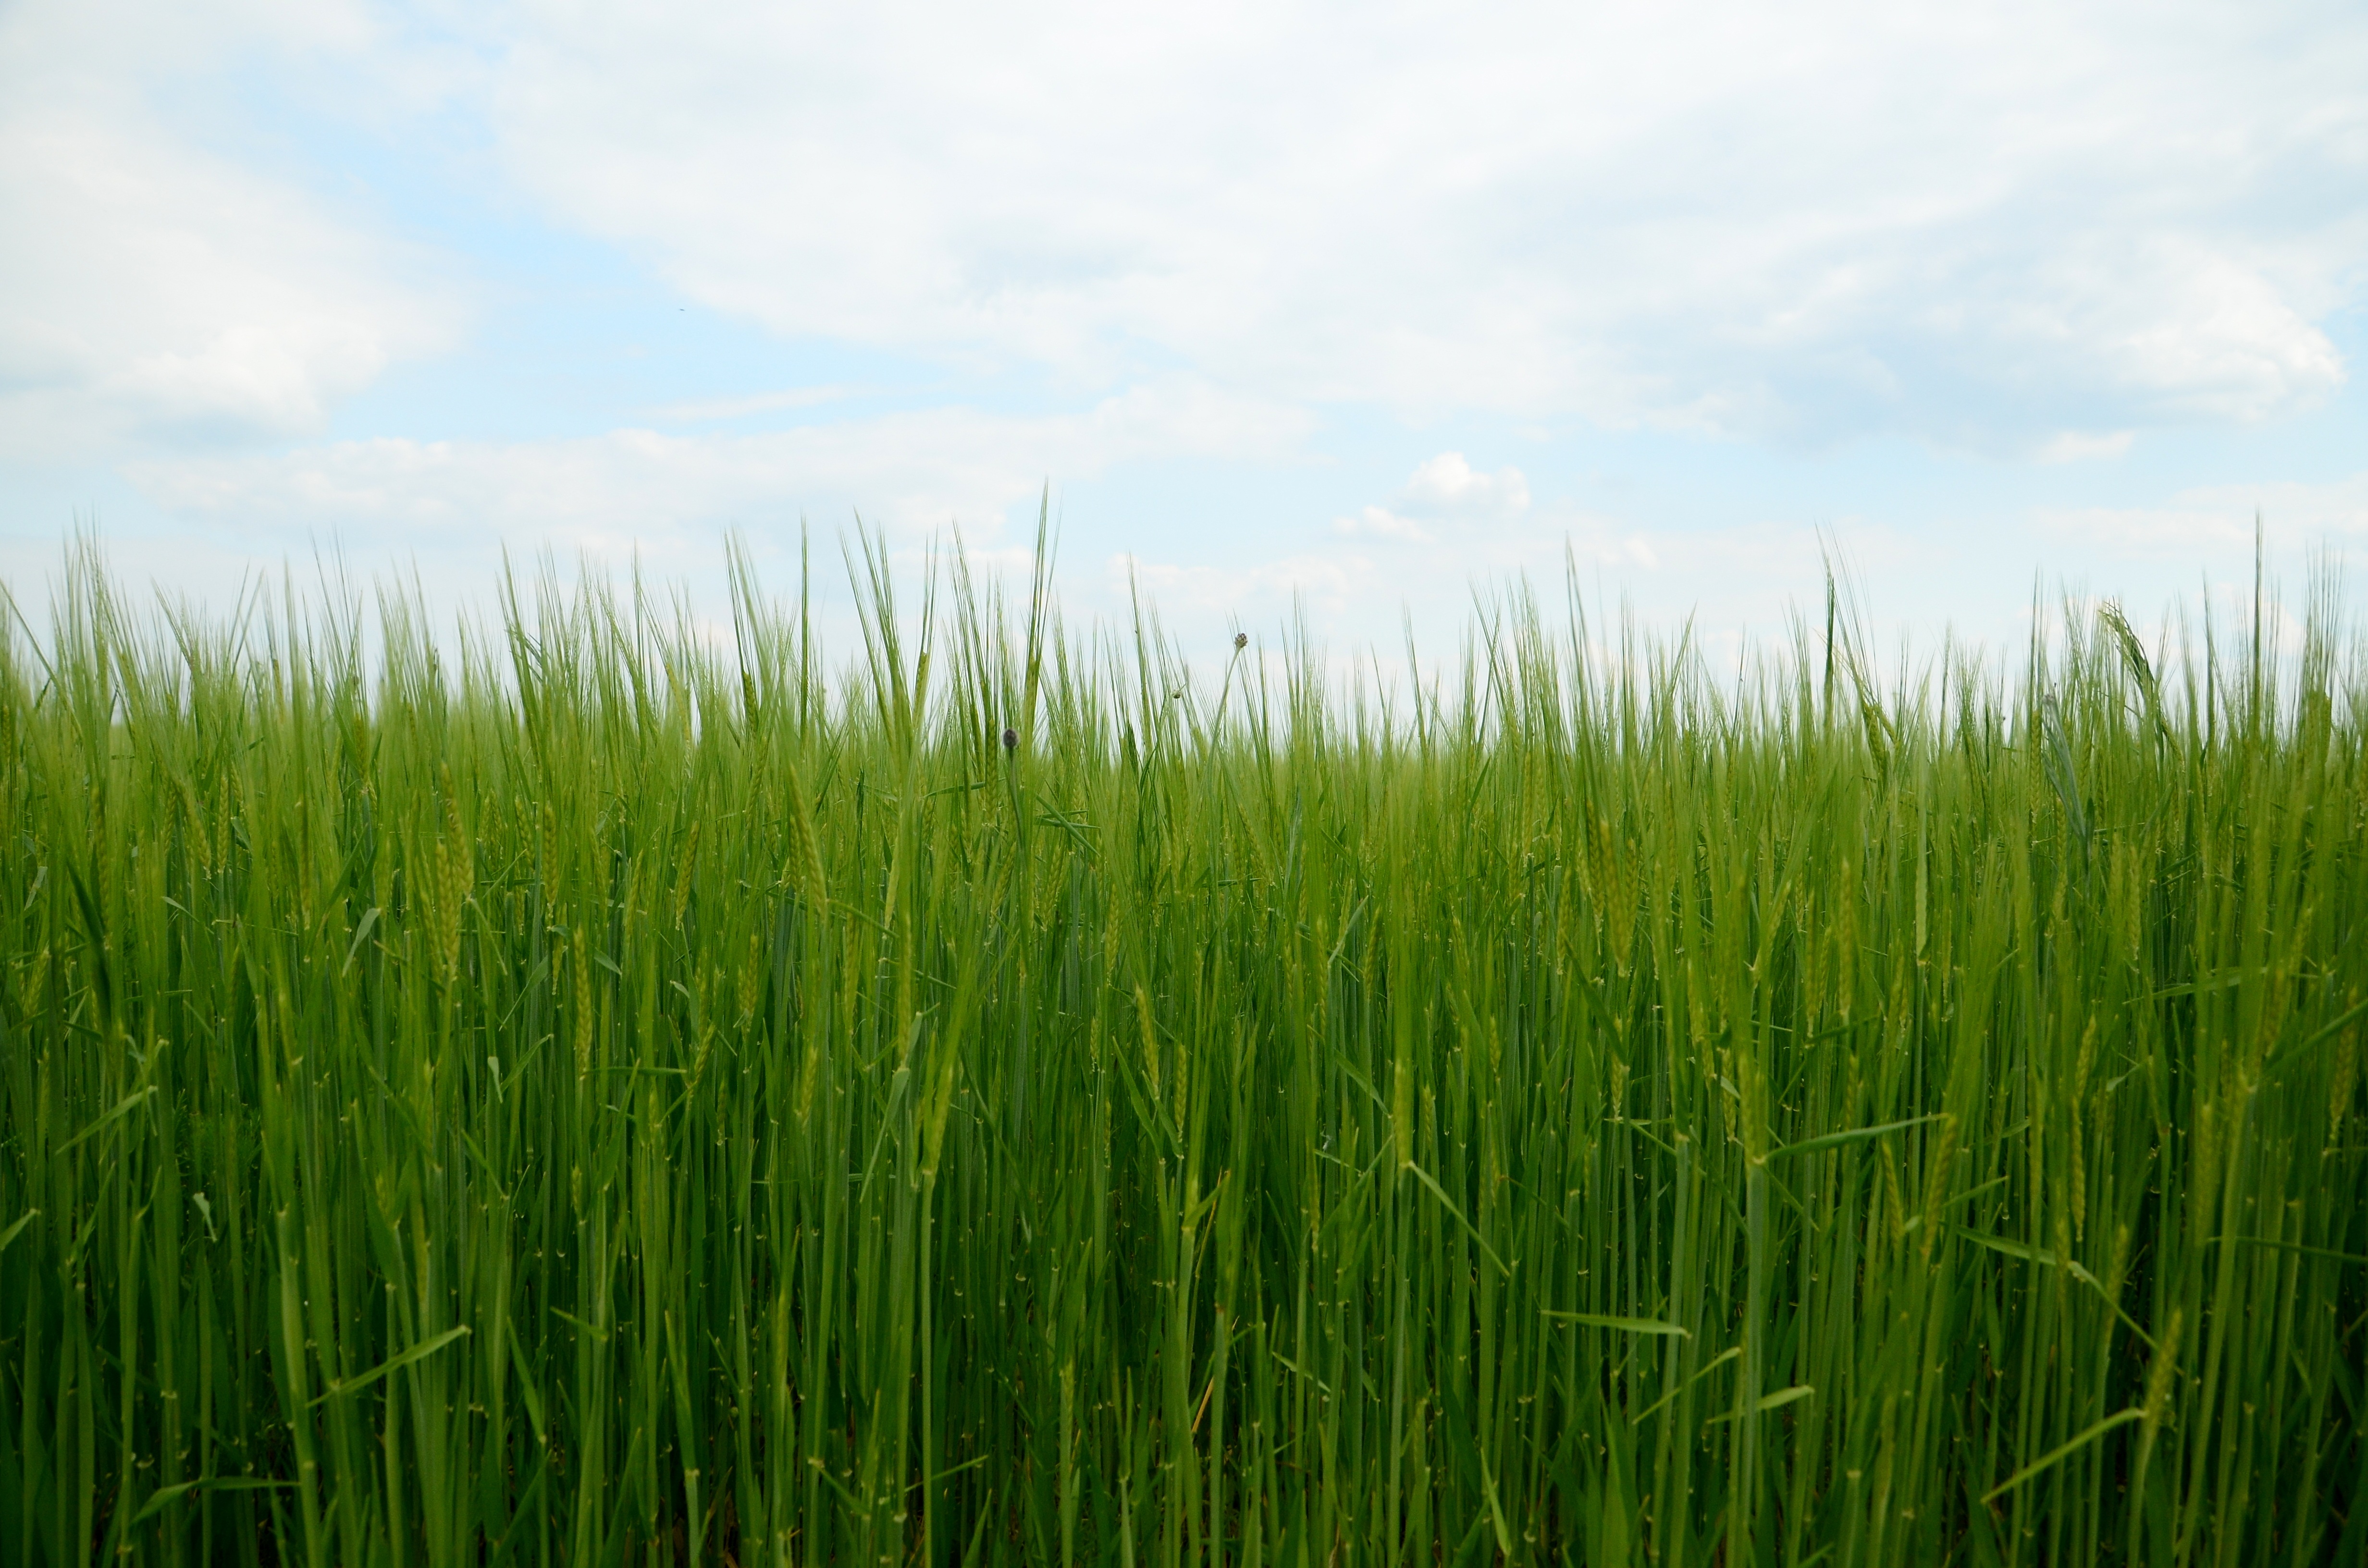
nature, grass, plant, sky, field, lawn, meadow, barley, wheat, grain, prairie, green, crop, pasture, corn, soil, agriculture, plain, grassland, ears, habitat, ecosystem, the background, paddy field, flowering plant, the cultivation of, k os, natural environment, grass family, land plant, phragmites